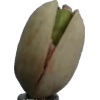
Label: pistachio